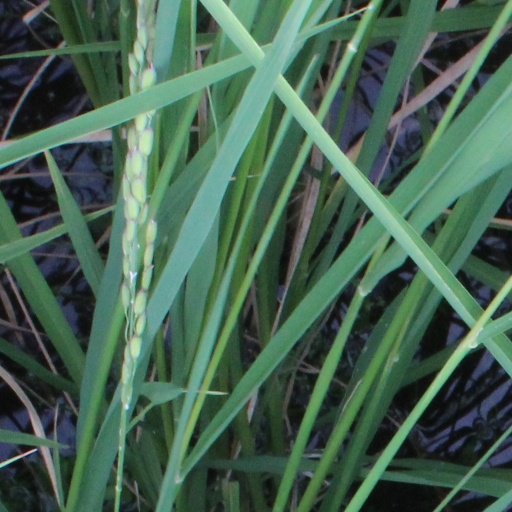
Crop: rice